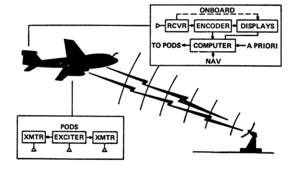
Le Grumman EA-6B Prowler est une version de l'A-6 Intruder spécialisée dans la guerre électronique et le contrôle des opérations aériennes. Elle a été construite à 170 exemplaires mis en service dans l'US Navy à partir 1971, et dont les derniers ont été retirés du service par l'USMC en 2019.